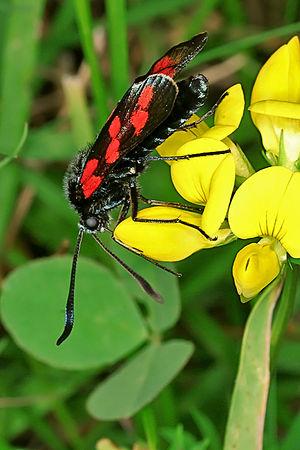
Les Zygaenoidea forment une super-famille de lépidoptères qui regroupe les familles suivantes :